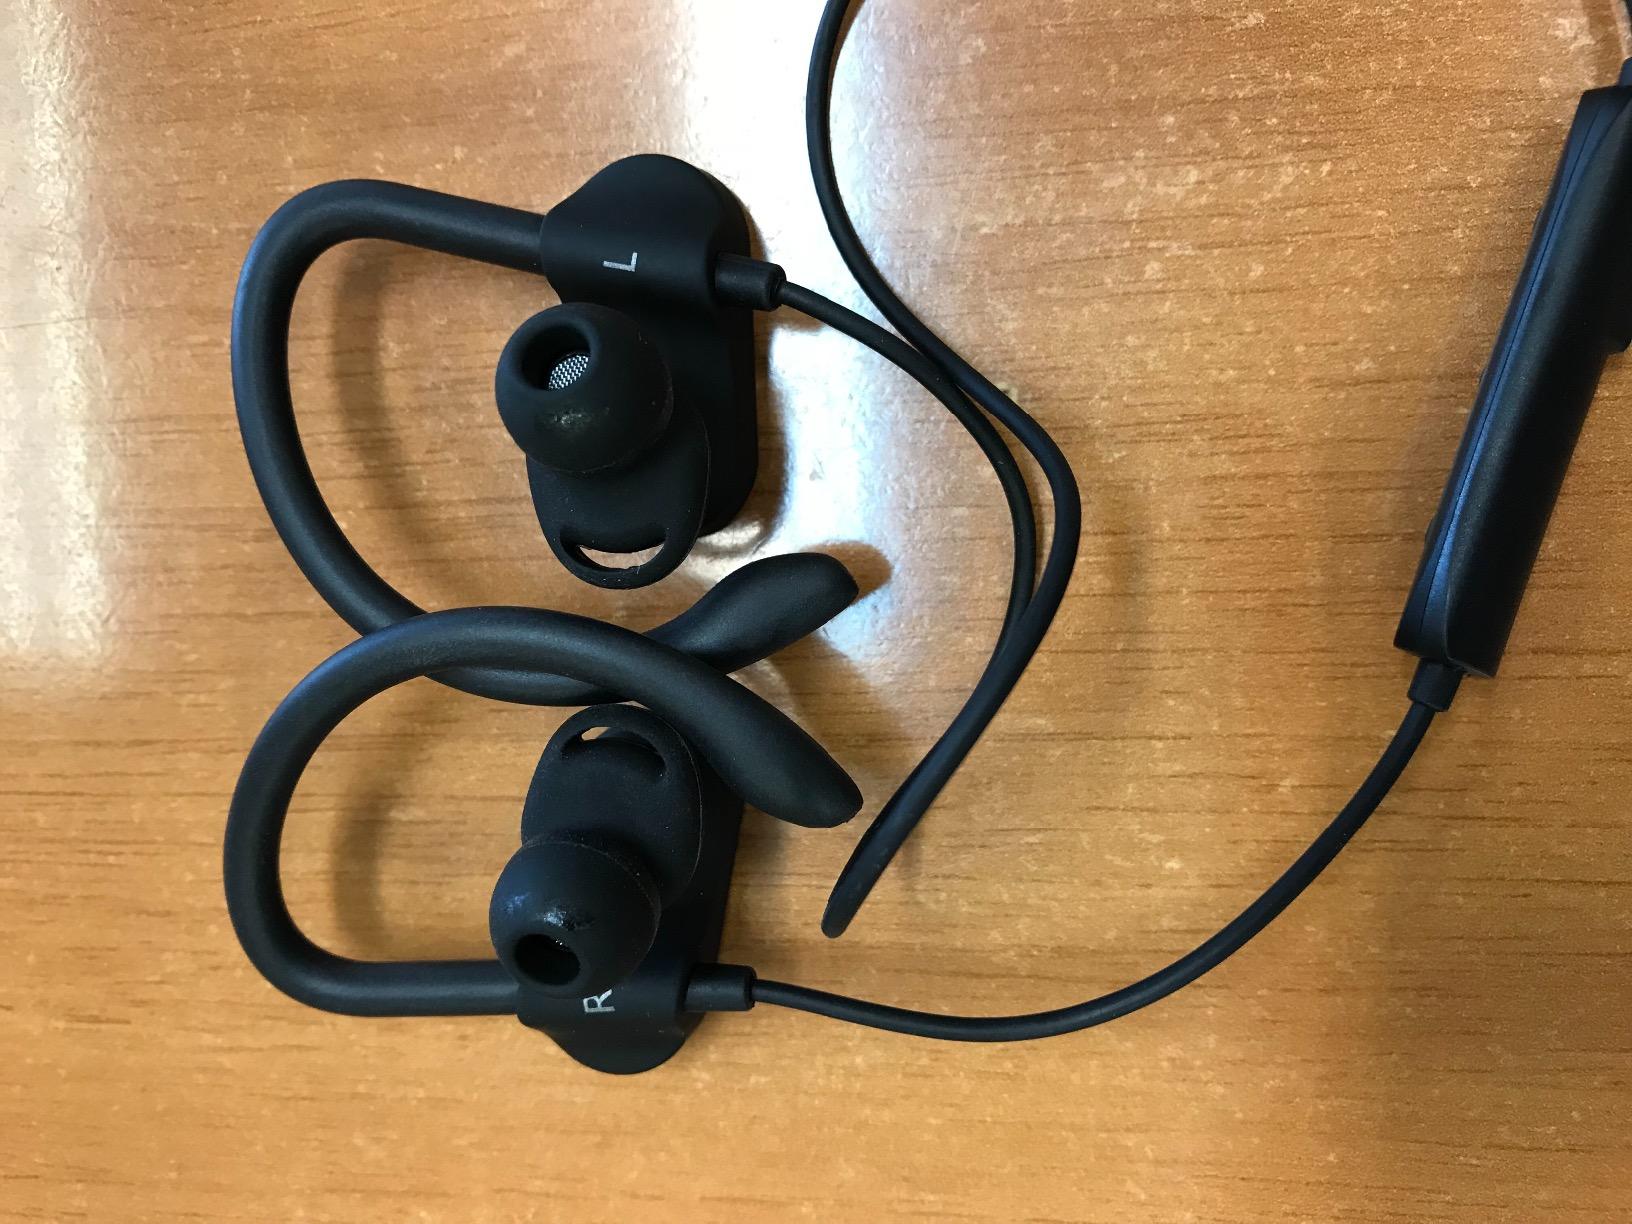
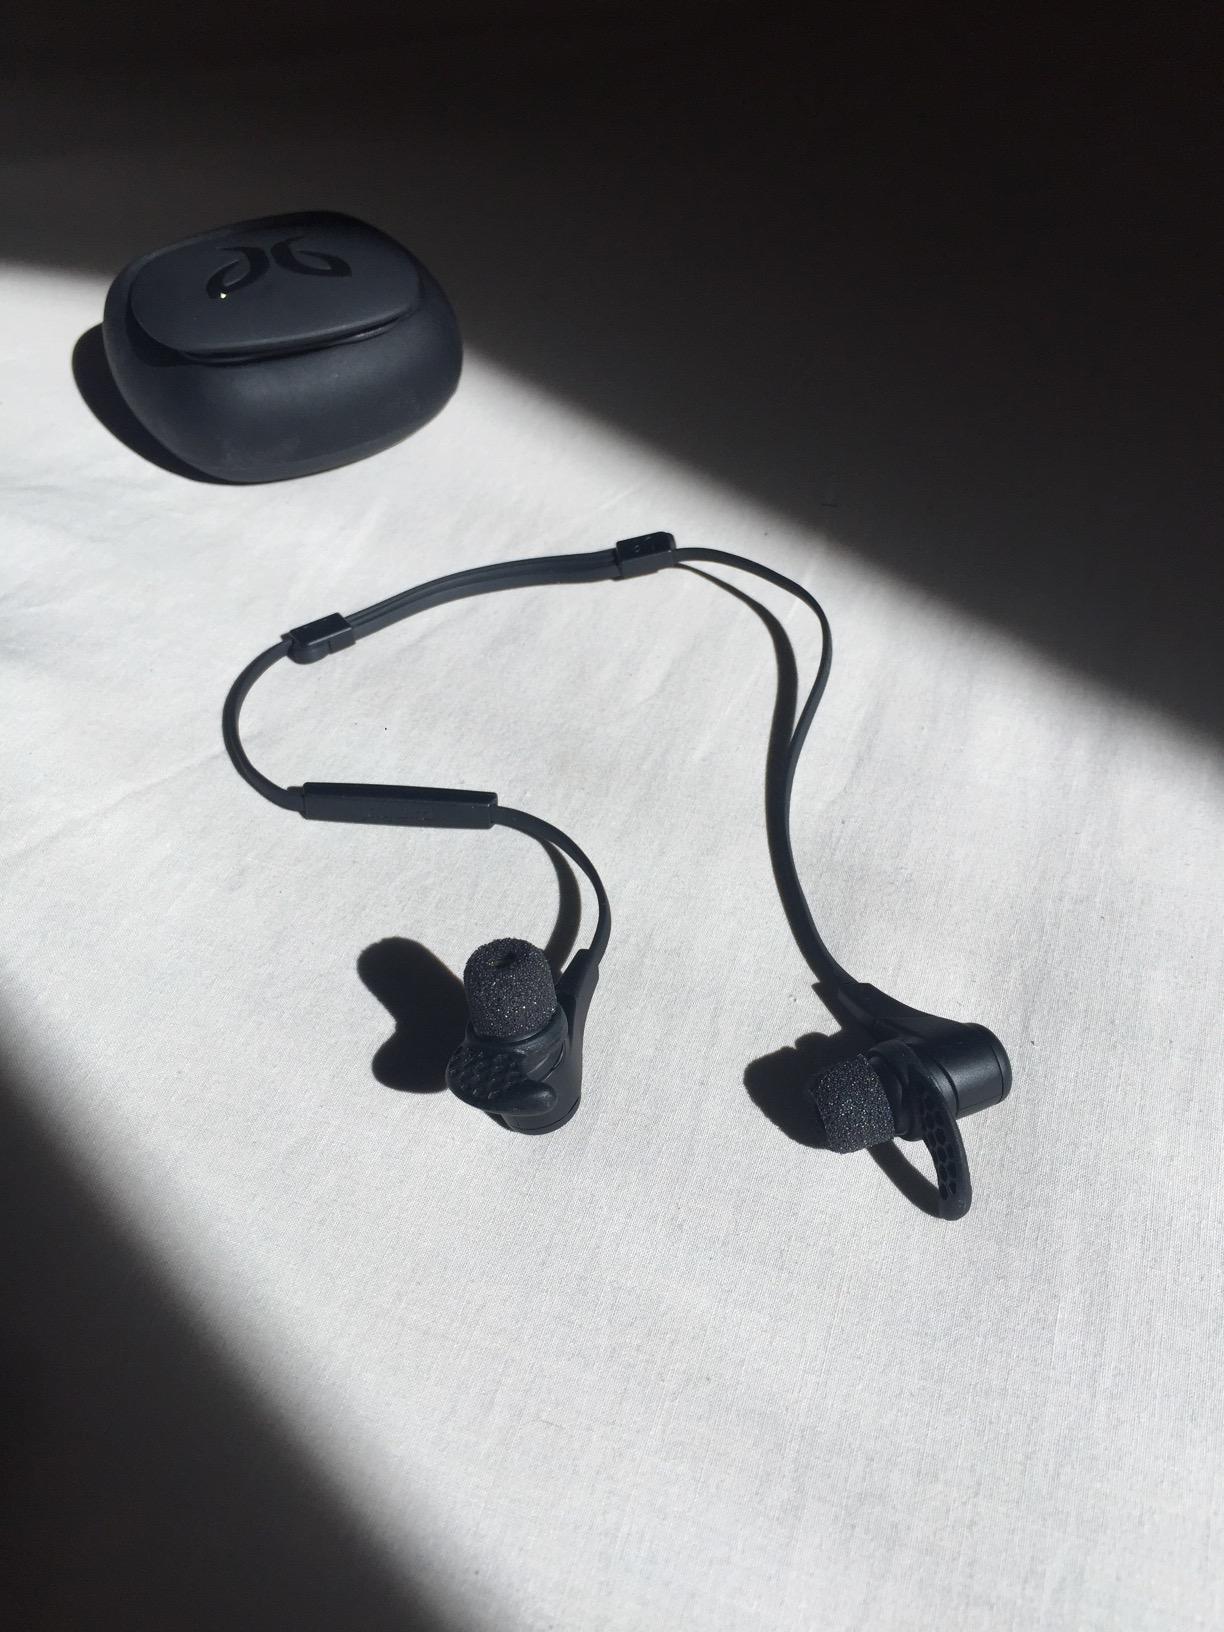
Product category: headphones
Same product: no